Salinas Valley

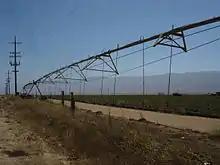
An agricultural irrigation system near Chualar in the Salinas Valley.

The Salinas Valley is a broad valley formed by the Salinas River, located in between the Gabilan and Santa Lucia mountain ranges, which border the Salinas Valley to the east and the west, respectively. It runs approximately southeast from the Salinas River mouth at the Salinas River National Wildlife Refuge, southwest of Castroville, and runs in a generally southeasterly direction as far as the San Ardo Oil Field, beyond which the Salinas River forms a narrow canyon between the two mountain ranges. (The Salinas River's course continues considerably beyond the Salinas Valley, originating in the Santa Lucia Range south of Paso Robles.) The valley lends its name to the geologic province in which it is located, the Salinian Block. The valley's largest city, Salinas, is located near the northern end of the Salinas Valley. Other cities and populated places include Spreckels, Chualar, Gonzales, Soledad, Greenfield, King City, San Lucas, and San Ardo.